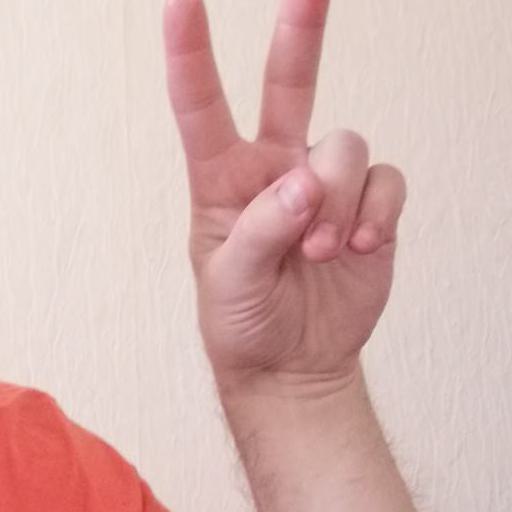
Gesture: peace